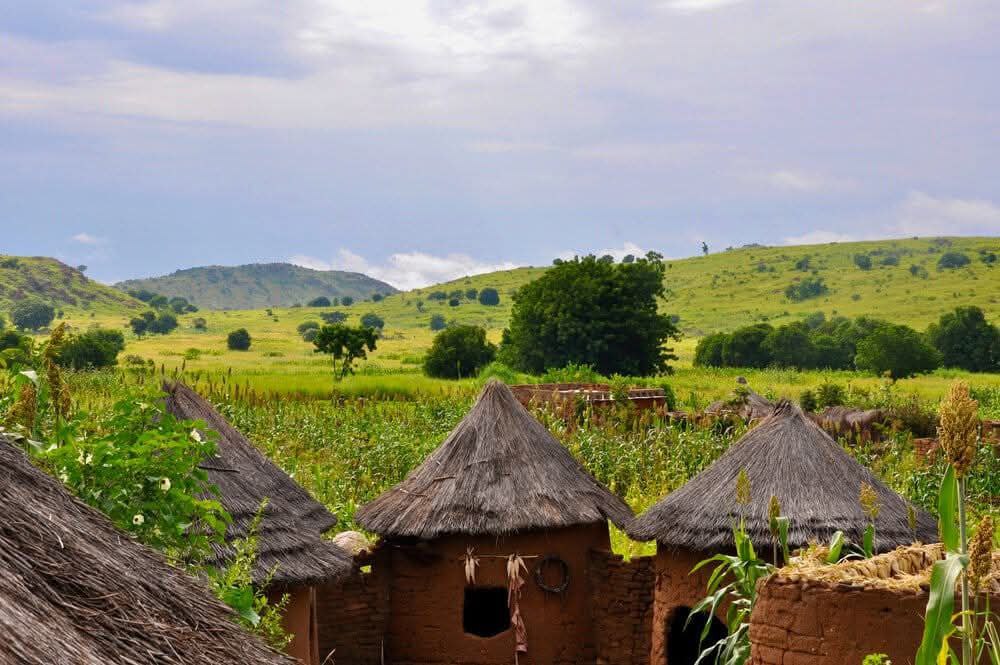
الوصف بالفصحى: منازل ذات سقف مخروطي، محاطة بأرض خضراء وأشجار، وخلفها جبال
الوصف بالعامية السودانية: قطاطي في نص الخدار والشجر والتلال و وراهم جبال
التصنيف: Nature & Landscape